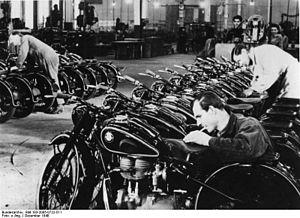
BMW Motorrad est la filiale moto de la société allemande BMW. Elle produit des motos depuis 1923.